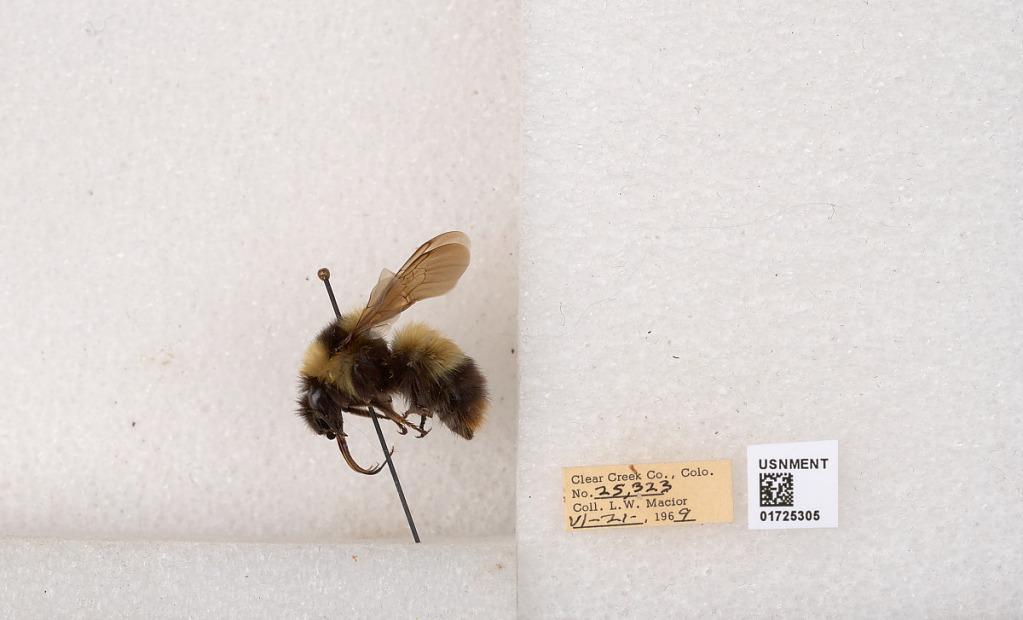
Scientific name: Bombus kirbyellus
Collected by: L. Macior
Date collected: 1969-6-21
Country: United States
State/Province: Colorado
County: Clear Creek
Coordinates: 39.6891, -105.644